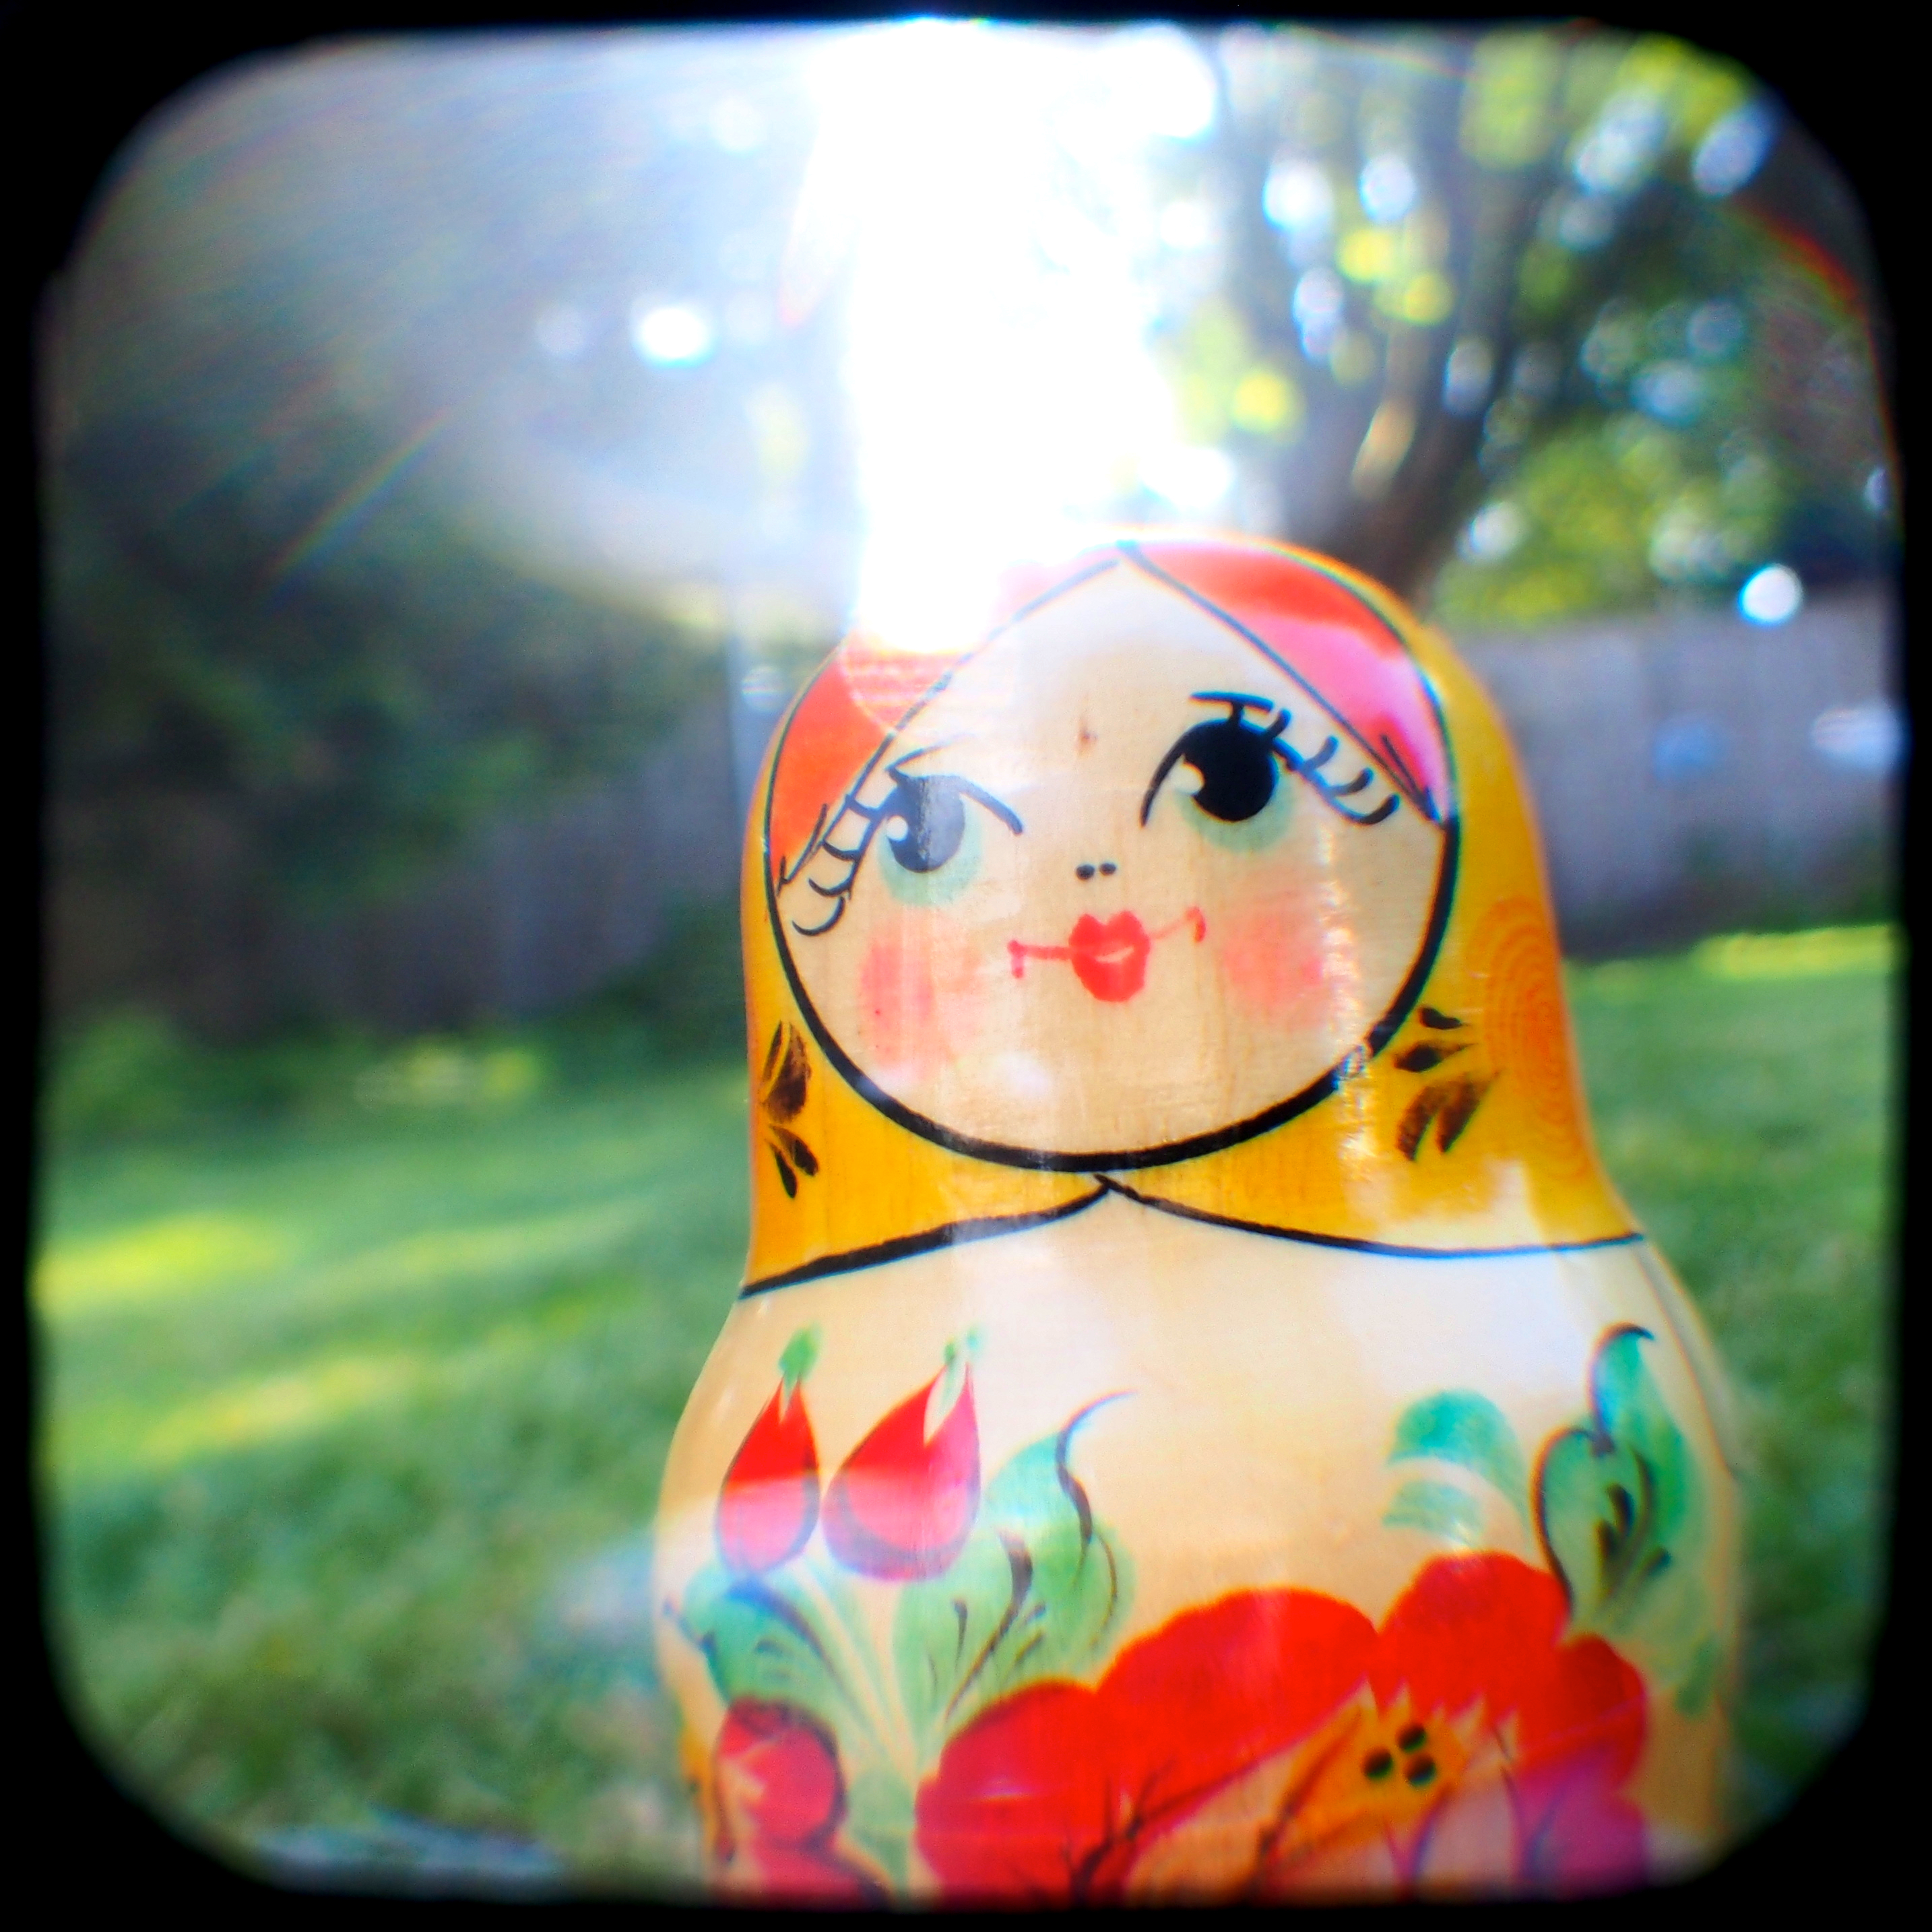
light, bokeh, flower, glass, portrait, crop, color, square, yellow, doll, art, flare, backlight, organ, shape, olympuspenepl5, ttv, anscoflexii, ansco, russiandoll, throughtheviewfinder